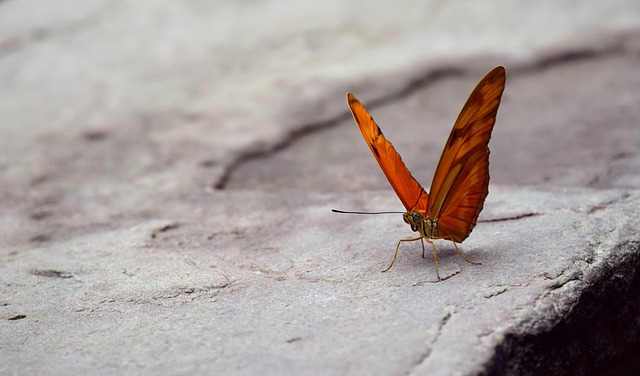
Label: farfalla